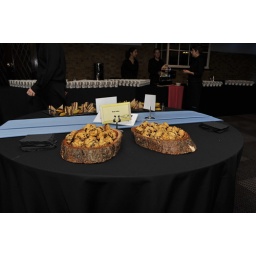
Rock cakes served in trees